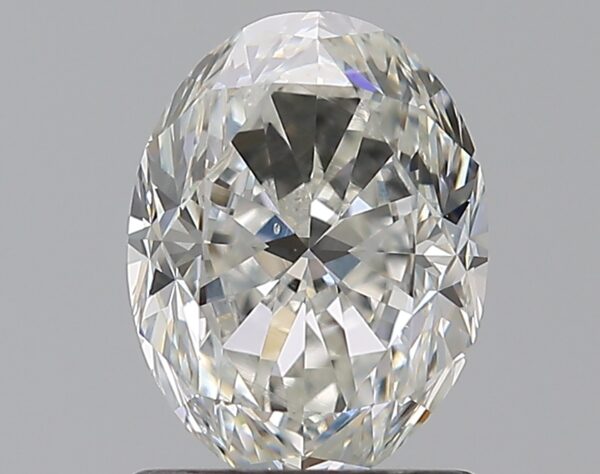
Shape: oval
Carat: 1.2
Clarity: VS2
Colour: H
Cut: GD
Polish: EX
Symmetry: VG
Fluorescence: F
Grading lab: GIA
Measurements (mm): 7.48 x 5.66 x 3.88